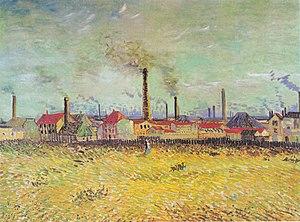
Le quai de Clichy est un quai bordant la Seine, de la commune de Clichy, dans le département français des Hauts-de-Seine.